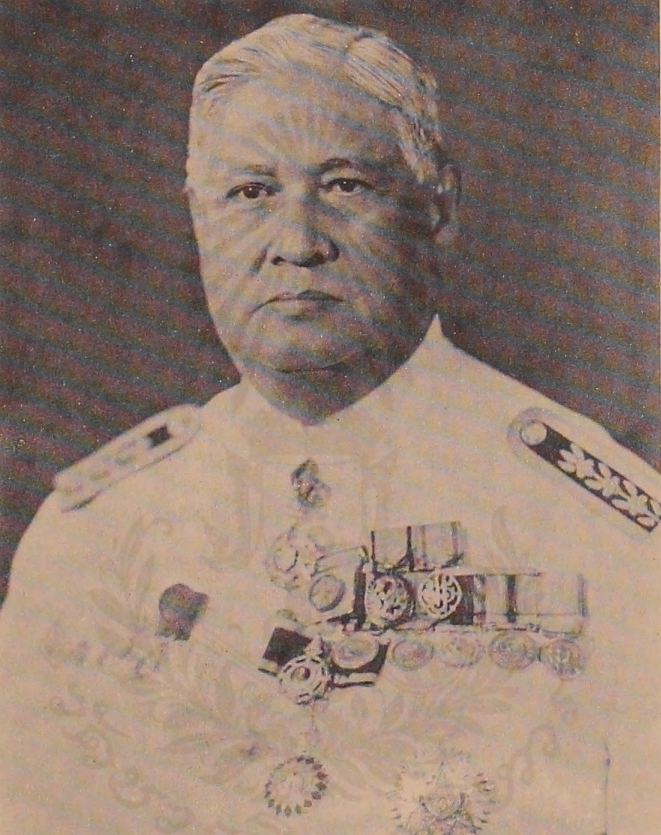
พระเจนดุริยางค์ (ปิติ วาทยะกร)

| name = พระเจนดุริยางค์(ปีติ วาทยะกร)
| image = พระเจนดุริยางค์ (ปิติ วาทยะกร).jpg
|honorific_prefix = ศาสตราจารย์ เสวกโท
| birth_place = จังหวัดพระนคร อาณาจักรรัตนโกสินทร์|ประเทศสยาม
| death_place = จังหวัดพระนคร ประเทศไทย
| birth_name = ปิเตอร์ ไฟท์
| father = จาคอบ ไฟท์
| mother = ทองอยู่
| spouse = เบอร์ธา, บัวคำ และลิ้ม
| children = 10 คน
| signature = Piti Wathayakon signature.svg
ศาสตราจารย์ เสวกโท พระเจนดุริยางค์ (ปีติ วาทยะกร) ชื่อเดิม ปิเตอร์ ไฟท์ (Peter Feit) หรือ ปิเตอร์ ไฟท์ วาทยะกร (13 กรกฎาคม พ.ศ. 2426 – 25 ธันวาคม พ.ศ. 2511) เป็นขุนนางชาวไทย
พระเจนดุริยางค์เป็นบุคคลสำคัญในวงการดนตรีของประเทศไทย ผู้ริเริ่มการบันทึกเพลงไทยเดิมด้วยโน้ตสากลโดยเทียบเสียงให้ตรงกับเครื่องดนตรีไทยทุกชิ้น เรียกว่า เพลงไทยประสานเสียง (Thai Music Harmony) ของ กรมศิลปากร
เป็นอาจารย์วิชาดนตรีผู้ทุ่มเทสนับสนุนศิษย์เอก ครูเอื้อ สุนทรสนาน และครูชลหมู่ ชลานุเคราะห์ (นักเชลโล่ ,ผู้เรียบเรียงและอำนวยเพลงวงดุริยางค์สากลกรมศิลปากร) ครูประสาน สุทัศน์ ณ อยุธยา (นัก Cello, Double Bass และผู้เรียบเรียงเสียงประสานแห่งวงดุริยางค์สากลกรมศิลปากร) รวมทั้งเป็นผู้วางรากฐานวงดุริยางค์ทหารอากาศ และวงดุริยางค์ตำรวจ
== ประวัติ ==
===วัยต้น===
เกิดที่ตำบลบ้านทะวาย อำเภอบ้านทะวาย จังหวัดพระนคร เป็นบุตรของนายจาคอบ ไฟท์ (Jacob Feit หรือ Veit) ชาวอเมริกันเชื้อสายเยอรมัน กับนางทองอยู่ ชาวไทยเชื้อสายมอญ มีภรรยาสามคนคือ นางเบอร์ธา, นางบัวคำ และนางลิ้ม มีบุตรธิดารวมทั้งสิ้น 10 คน
เริ่มเข้าเรียนหนังสือที่โรงเรียนอัสสัมชัญ บางรัก เมื่อ พ.ศ. 2433 จบการศึกษาหลักสูตรภาษาฝรั่งเศสและภาษาอังกฤษเมื่อ พ.ศ. 2433
เริ่มเรียนดนตรีกับบิดาเมื่ออายุ 10 ขวบ ต่อจากนั้นได้ศึกษาดนตรีด้วยตนเองมาโดยตลอดจนมีความรู้และความชำนาญอย่างแตกฉาน และได้เดินทางไปศึกษาต่อมหาวิทยาลัยดนตรีเฟรเดริก ชอแป็ง ที่กรุงวอร์ซอ ประเทศโปแลนด์
===วัยหนุ่ม===
สมัครเข้าเป็นครูโรงเรียนอัสสัมชัญขณะอายุได้ 18 ปี เมื่อ พ.ศ. 2444 หลังจากนั้นอีกสองปีจึงเข้ารับราชการในกรมรถไฟหลวง กระทั่งได้รับพระราชทานบรรดาศักดิ์เป็น ขุนเจนรถรัฐ เมื่อวันที่ 30 มีนาคม พ.ศ. 2456
วันที่ 24 สิงหาคม พ.ศ. 2460 พระบาทสมเด็จพระมงกุฏเกล้าเจ้าอยู่หัว โปรดเกล้าฯ ให้โอนมาเป็นผู้ช่วยปลัดกรมเครื่องสายฝรั่ง กรมมหรสพพร้อมกับรับพระราชทานยศชั้นหุ้มแพรต่อมาได้รับพระราชทานบรรดาศักดิ์เป็น หลวงเจนดุริยางค์ เมื่อวันที่ 22 พฤศจิกายน พ.ศ. 2460 ในตำแหน่งครูวงเครื่องสายฝรั่งหลวง และทำหน้าที่ผู้สอนวิชาดนตรีสากลให้สามัคยาจารยสมาคมและผลักดันให้วิชาขับร้อง (ด้วยโน้ต) เป็นวิชาเลือกในการสอบเลื่อนวิทยฐานะทั้งชุดของครูประถมและครูมัธยม
ต่อมาได้รับพระราชทานบรรดาศักดิ์เป็น พระเจนดุริยางค์ ถือศักดินา 600 เมื่อวันที่ 30 ธันวาคม พ.ศ. 2465
พ.ศ. 2477 วงเครื่องสายฝรั่งหลวงที่กำกับดูแลอยู่ ได้โอนย้ายสังกัดไปยังกรมศิลปากร และส่งผลต่อหน้าที่การงานโดยตรง คือ การประพันธ์ทำนองเพลงชาติไทย ทำให้ต้องถูกออกจากราชการ โดยกล่าวหาว่า รับราชการมาเป็นระยะเวลา 30 ปี
===วัยปลาย===
ปี พ.ศ. 2480 กรมศิลปากรได้ส่งท่านไปศึกษาดูงานเกี่ยวกับการดนตรีเป็นระยะเวลา 10 เดือน และได้ร่างโครงการการศึกษาวิชาดนตรีตามแบบอารยประเทศเสนอต่อกรมศิลปากร แต่ถูกปฏิเสธ
โอนสังกัดไปสอนในวงดุริยางค์ทหารอากาศและเข้ารับราชการเมื่อ พ.ศ. 2483 เมื่ออายุได้ 57 ปี จนเกษียณอายุราชการในปี พ.ศ. 2486 หลังเกษียณอายุราชการแล้ว ได้รับเชิญจากกรมศิลปากรอีกครั้ง เป็นอาจารย์ในมหาวิทยาลัยศิลปากร โดยดำรงตำแหน่ง ศาสตราจารย์การดนตรี เพื่อปรับปรุงวงดุริยางค์สากลของกรมศิลปากร
ต่อมาวันที่ 9 กุมภาพันธ์ พ.ศ. 2488 ได้รับพระบรมราชานุญาตให้กลับคืนมีบรรดาศักดิ์ดังเดิม
ปี พ.ศ. 2497 ได้ลาออกจากกรมศิลปากร และกรมตำรวจได้ขอยืมตัวให้ไปช่วยก่อตั้งวงดุริยางค์สากลกรมตำรวจและทำงานด้านดนตรี จนถึงแก่อนิจกรรมเมื่อวันที่ 25 ธันวาคม พ.ศ. 2511 สิริ อายุได้ 85 ปี 5 เดือน
== ผลงาน ==
* ประพันธ์ทำนองเพลงชาติไทย เพลงชาติไทย เนื้อร้อง ประวัติที่มาจากอดีตสู่ปัจจุบัน
* ประพันธ์ทำนอง เพลงเถลิงศก
* ริเริ่มสร้าง เพลงไทยประสานเสียง (Thai Music Harmony) สำหรับการบรรเลงเพลงไทยด้วยเครื่องดุริยางค์สากล โดยเคาะระนาดเทียบเสียงโน้ตสากลทุกตัวเพื่อให้เสียงตรงต้นฉบับเพลงไทยเดิมอย่างไม่ผิดเพี้ยน เป็นเอกลักษณ์ของเพลงไทยเดิมที่บรรเลงด้วยวงดุริยางค์สากล กรมศิลปากร
* ประพันธ์เพลงไทยประสานเสียงเพลง ศรีอยุธยา ประกอบภาพยนตร์ เรื่อง พระเจ้าช้างเผือก (ภาพยนตร์)|พระเจ้าช้างเผือก (2484) บทและอำนวยการสร้างโดย นายปรีดี พนมยงค์ บ้านไร่นาเรา (2485) ของกองภาพยนตร์กองทัพอากาศ ทุ่งมหาเมฆ
* เรียบเรียงทำนองเพลงไทยประสานเสียง ได้แก่ แขกเชิญเจ้า ปฐม ต้นบรเทศ ขับไม้บัณเฑาะว์ พม่ารำขวาน ธรณีกรรแสง/พสุธากรรแสง พม่าประเทศ ฯลฯ รวมทั้งเพลงประกอบการแสดง /ละครเวที
* เรียบเรียงใหม่บรรเลงโดยวงออร์เคสตรา เช่น สายสมร
* เรียบเรียงตำราวิชาดนตรีสากลเป็นภาษาไทย เช่นทฤษฎีการดนตรีตอนต้น การประสานเสียงเบื้องต้น รวมทั้ง ตำราประสานเสียง 3 เล่มจบ
== บรรดาศักดิ์ ==
* 30 มีนาคม พ.ศ. 2456 ขุนเจนรถรัฐ ถือศักดินา 400 ตั้งและเลื่อนบรรดาศักดิ์ (หน้า 57)
* 22 พฤศจิกายน พ.ศ. 2460 หลวงเจนดุริยางค์ พระราชทานบรรดาศักดิ์
* 30 ธันวาคม พ.ศ. 2465 พระเจนดุริยางค์ ถือศักดินา 600 พระราชทานบรรดาศักดิ์ (หน้า 2889)
== ยศและตำแหน่ง ==
* นายเวรกองเดินรถ
* 29 สิงหาคม 2458 – รองอำมาตย์โท พระราชทานยศพลเรือน (หน้า 1154)
* 31 กรกฎาคม 2459 – รองอำมาตย์เอก พระราชทานยศ (หน้า 1100)
* 24 สิงหาคม พ.ศ. 2460 - ผู้ช่วยปลัดกรมเครื่องสายฝรั่ง กรมมหรสพ แจ้งความกรมมหาดเล็ก
* 24 สิงหาคม พ.ศ. 2460 - หุ้มแพร
* 8 ธันวาคม พ.ศ. 2460 - นายหมู่ใหญ่ ครูแตรวง พระราชทานยศเสือป่า (หน้า 2685)
* 4 มกราคม พ.ศ. 2462 - จ่า
* 20 กุมภาพันธ์ 2462 – นายหมวดตรี พระราชทานยศเสือป่า
* 9 เมษายน พ.ศ. 2463 - ปลัดกรมดนตรีฝรั่งหลวง ประกาศกรมบัญชาการกลางมหาดเล็ก
* 21 กุมภาพันธ์ พ.ศ. 2463 - นายหมวดโท พระราชทานยศนายเสือป่า (หน้า 4149)
* นายหมวดเอก
* 1 มกราคม 2466 – รองหัวหมื่น
== เครื่องราชอิสริยาภรณ์ ==
พระเจนดุริยางค์ (ปิติ วาทยะกร) ได้รับพระราชทานเครื่องราชอิสริยาภรณ์ทั้งไทยและต่างประเทศ ดังนี้
=== เครื่องราชอิสริยาภรณ์ไทย ===
ราชกิจจานุเบกษา, แจ้งความสำนักคณะรัฐมนตรี เรื่อง พระราชทานเครื่องราชอิสริยาภรณ์, เล่ม ๗๔ ตอนที่ ๙ ง ฉบับพิเศษ หน้า ๔๕๙, ๒๓ มกราคม ๒๕๐๐
ราชกิจจานุเบกษา, แจ้งความสำนักนายกรัฐมนตรี เรื่อง พระราชทานเครื่องราชอิสริยาภรณ์, เล่ม ๖๙ ตอนที่ ๗๒ ง หน้า ๔๖๕๓, ๙ ธันวาคม ๒๔๙๕
ราชกิจจานุเบกษา, แจ้งความสำนักนายกรัฐมนตรี เรื่อง พระราชทานเครื่องราชอิสริยาภรณ์, เล่ม ๗๐ ตอนที่ ๒๙ ง หน้า ๒๐๕๓, ๑๒ พฤษภาคม ๒๔๙๖
ราชกิจจานุเบกษา, พระราชทานเหรียญดุษฎีมาลา, เล่ม ๔๓ ตอนที่ ๐ ง หน้า ๔๓๐๒, ๖ มีนาคม ๒๔๖๙
ราชกิจจานุเบกษา, พระราชทานเครื่องราชอิสริยาภรณ์และเหรียญ, เล่ม ๔๖ ตอนที่ ๐ ง หน้า ๒๙๒๗, ๑ ธันวาคม ๒๔๗๒
ราชกิจจานุเบกษา. ส่งเครื่องราชอิสริยาภรณ์ไปพระราชทาน, เล่ม ๔๓ ตอนที่ ๐ ง หน้า ๔๕๔, ๒ พฤษภาคม ๒๔๖๙
ราชกิจจานุเบกษา, พระราชทานเหรียญรัตนาภรณ์, เล่ม ๓๖ ตอนที่ ๐ ง หน้า ๓๓๒๑, ๒๕ มกราคม ๒๔๖๒
ราชกิจจานุเบกษา, พระราชทานเหรียญรัตนาภรณ์, เล่ม ๔๓ ตอนที่ ๐ ง หน้า ๓๓๐๐, ๑๒ ธันวาคม ๒๔๖๙
ราชกิจจานุเบกษา, แจ้งความสำนักนายกรัฐมนตรี เรื่อง พระราชทานเหรียญรัตนาภรณ์, เล่ม ๗๐ ตอนที่ ๗๑ ง หน้า ๔๗๒๔, ๑๐ พฤศจิกายน ๒๔๙๖
=== เครื่องราชอิสริยาภรณ์ต่างประเทศ ===
* :
** พ.ศ. 2468 – ไฟล์:Palmes academiques Officier ribbon.svg|80px เครื่องอิสริยาภรณ์วิชาการการศึกษา ชั้นที่ 2ราชกิจจานุเบกษา, พระราชทานพระบรมราชานุญาตประดับตราต่างประเทศ, เล่ม ๔๒ ตอนที่ ๐ ง หน้า ๒๓๑๘, ๒๕ ตุลาคม ๒๔๖๘
== อ้างอิง ==
== แหล่งข้อมูลอื่น ==
หมวดหมู่:นักแต่งเพลงชาวไทย
หมวดหมู่:บรรดาศักดิ์ชั้นพระ
หมวดหมู่:ชาวไทยเชื้อสายเยอรมัน
หมวดหมู่:ชาวไทยเชื้อสายมอญ
หมวดหมู่:บุคคลจากโรงเรียนอัสสัมชัญ
หมวดหมู่:ความสัมพันธ์ไทย–เยอรมนี
หมวดหมู่:ผู้ได้รับเครื่องราชอิสริยาภรณ์ ท.ช.
หมวดหมู่:ผู้ได้รับเครื่องราชอิสริยาภรณ์ ท.ม.
หมวดหมู่:ผู้ได้รับเครื่องราชอิสริยาภรณ์ ต.จ.ว.
หมวดหมู่:บุคคลจากเขตสาทร
หมวดหมู่:ชาวไทยเชื้อสายอเมริกัน